Caroline Southwood Hill

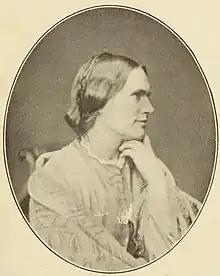
Caroline Southwood Hill

Caroline Southwood Hill ( Smith; 21 March 1809 – 31 December 1902) was an English educationalist and writer. In 1837 she established and ran a Pestalozzian infant school in Wisbech; the building now survives as part of the Angles Theatre. She was involved in many co-operative ventures, and moved in a radical circle of other reformers. She wrote three children's books and contributed works to a range of publications such as "The Nineteenth Century" and Charles Dickens's "Household Words".